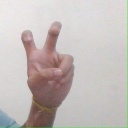
अक्षर: ई